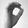
ASL letter: O